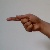
The image shows a hand gesture representing the letter 'G' in Indian Sign Language.